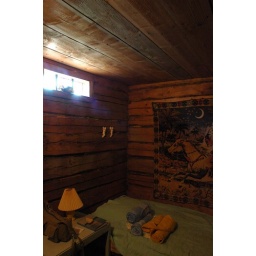
The green bed was the original prisoner bed. The iron bed (out of shot) was brought in to accommodate and extra guest.